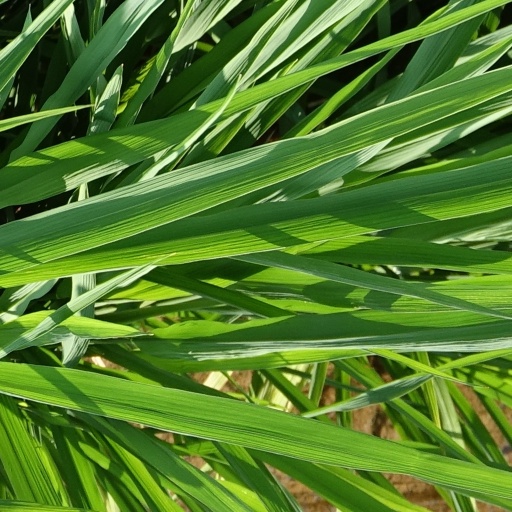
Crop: rice